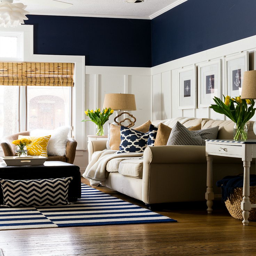
naval by chemical industry business - the perfect navy blue paint color for every room in your home